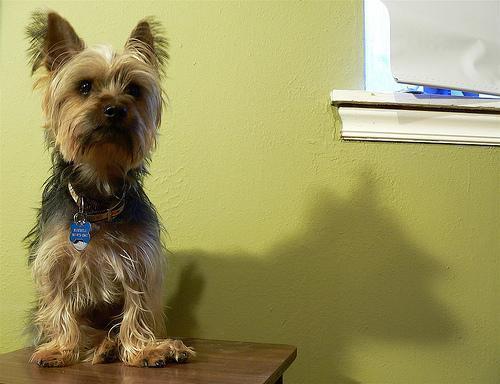
silky_terrier